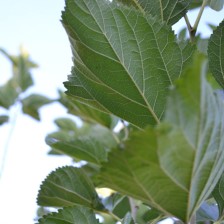
Variety: ChiangMaiBuriram60